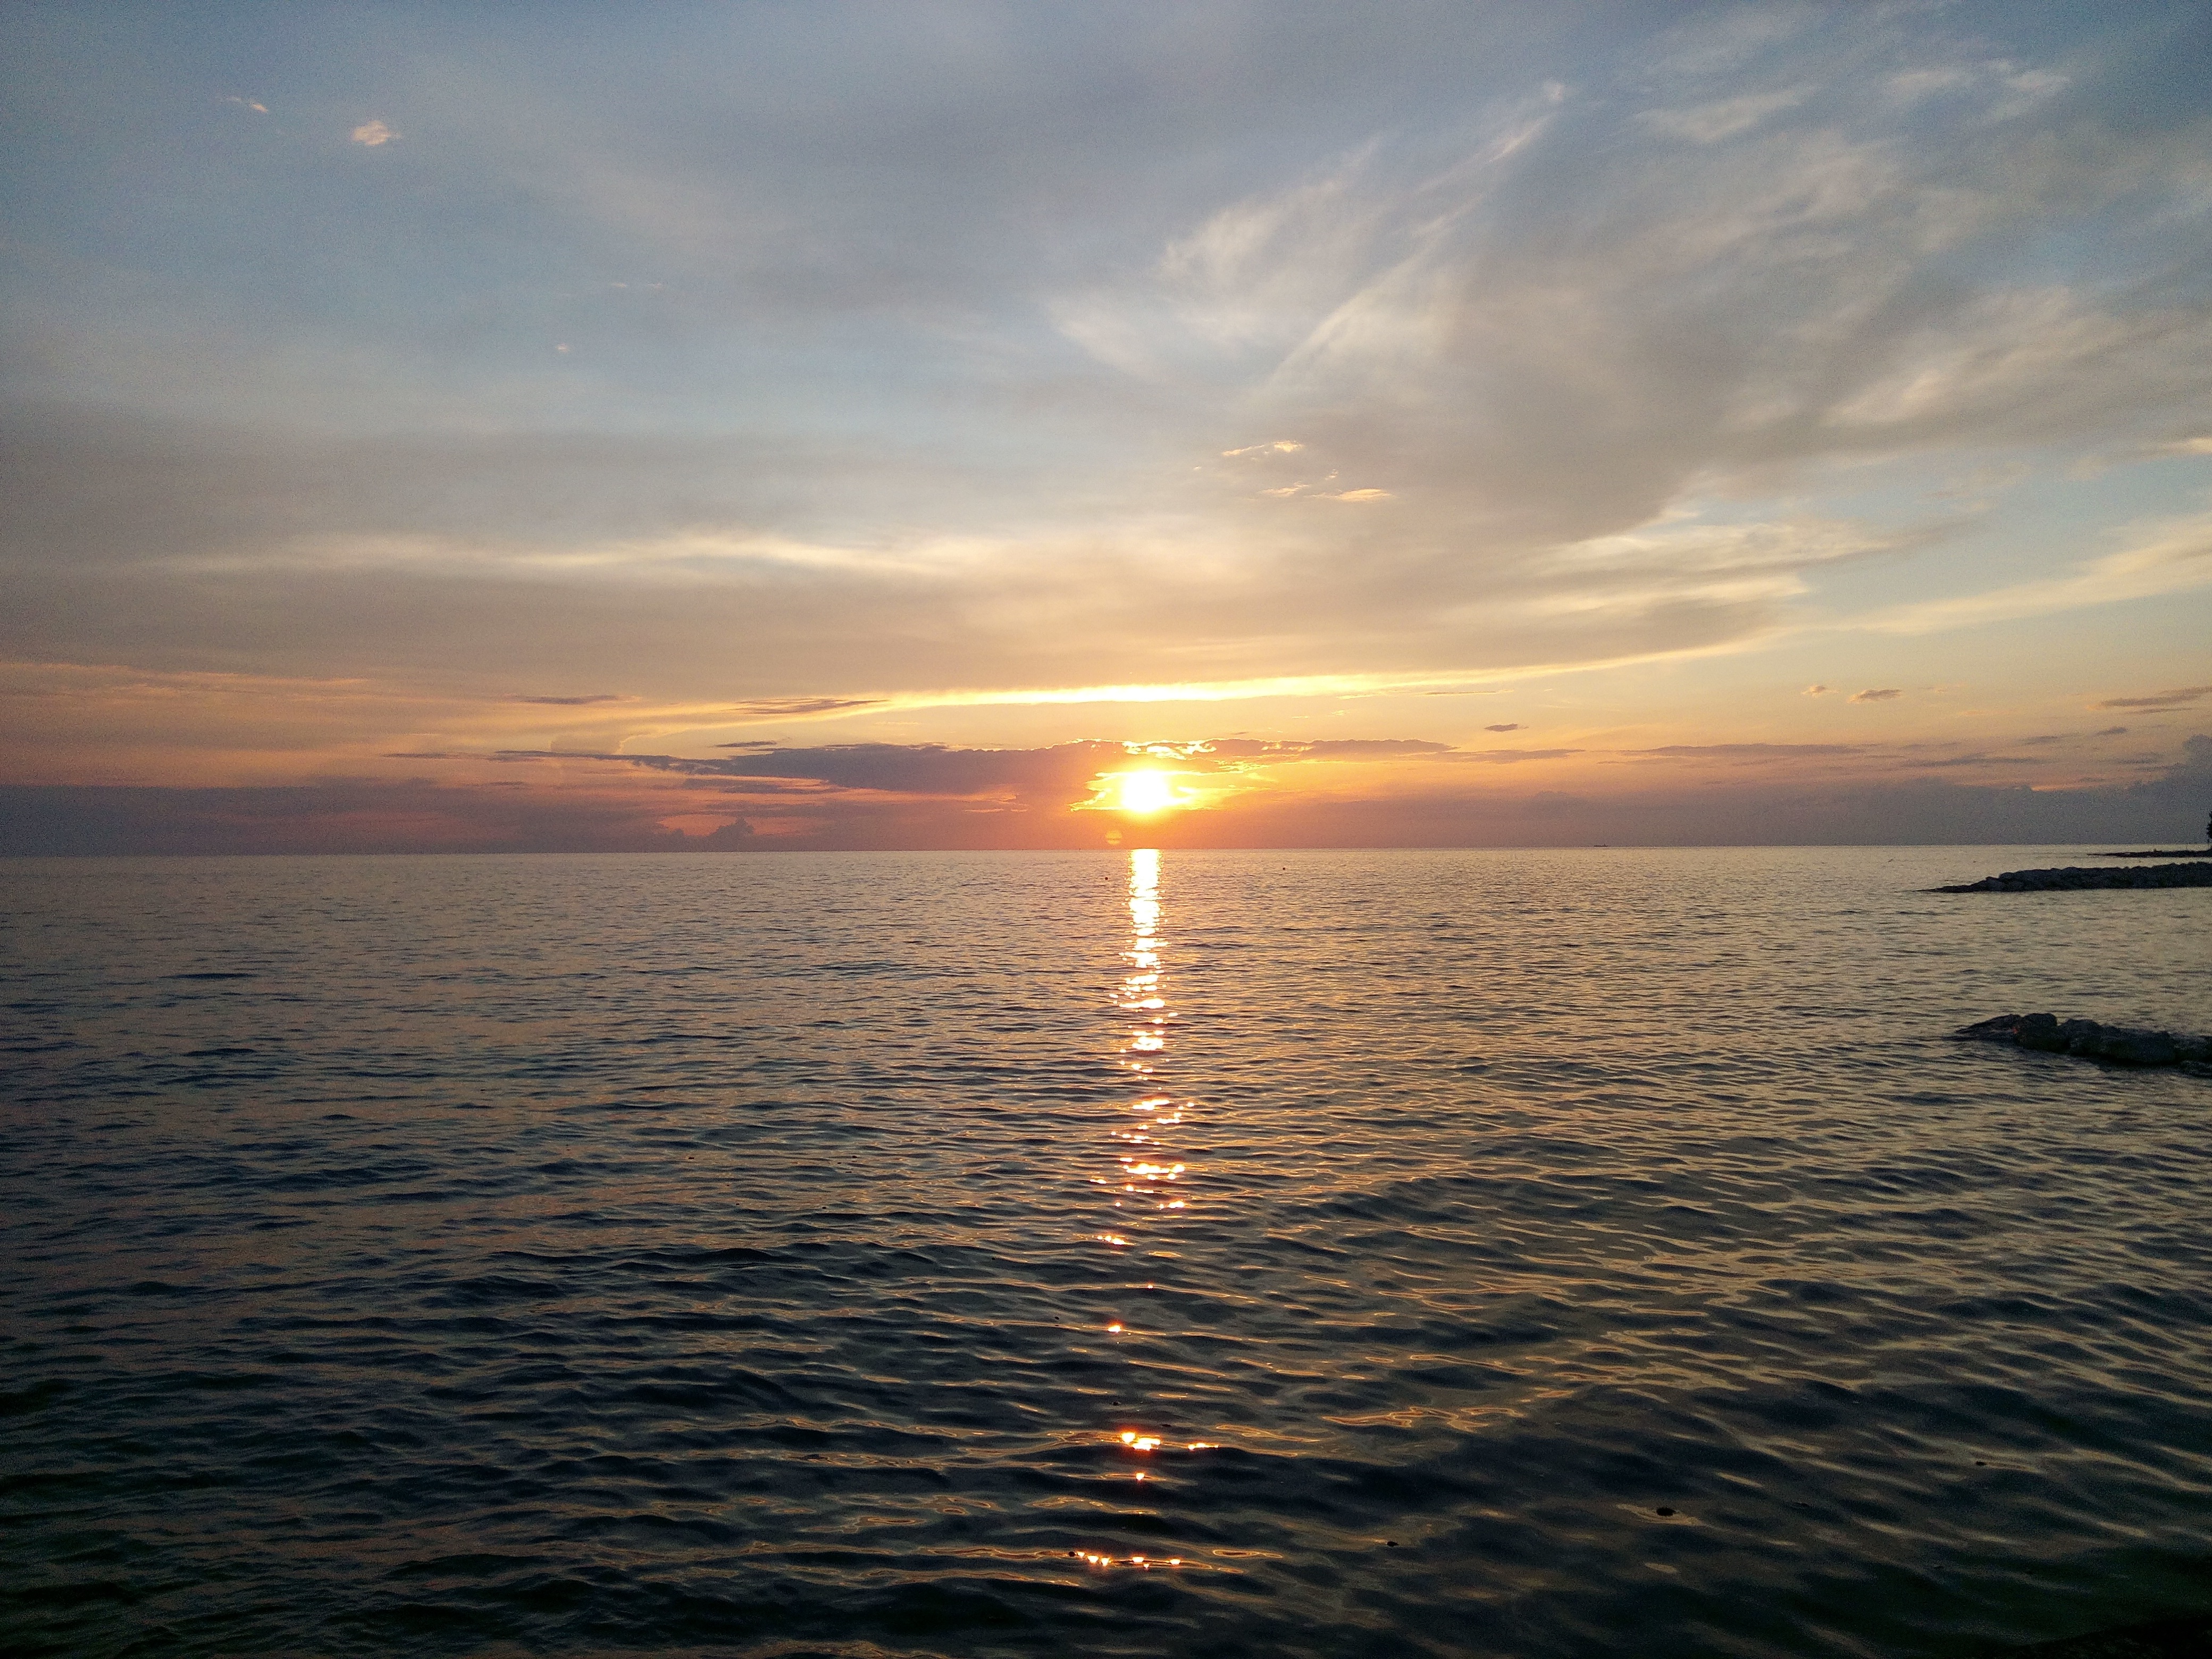
beach, sea, coast, ocean, horizon, cloud, sun, sunrise, sunset, sunlight, shore, dawn, dusk, evening, holiday, bay, romance, rest, croatia, abendstimmung, afterglow